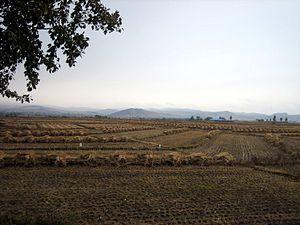
La préfecture autonome coréenne de Yanbian est une subdivision administrative du Nord-Est de la province du Jilin en Chine. Son chef-lieu est la ville de Yanji. Elle est bordée au sud par le Hamgyong du Nord en Corée du Nord, à l’est par le krai du Primorie en Russie, au nord par le Heilongjiang et à l’ouest par les préfectures de Baishan et de Jilin.